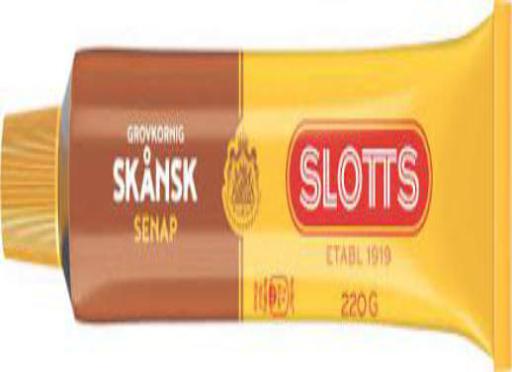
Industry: Food